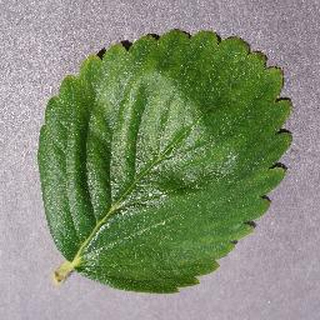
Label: healthy_strawberry